Woman of Fire '82

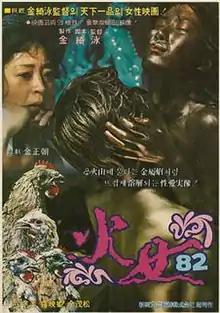
Poster

The Woman of Fire '82 is a 1982 South Korean film written and directed by Kim Ki-young. This was the third film in Kim's "Housemaid" trilogy.